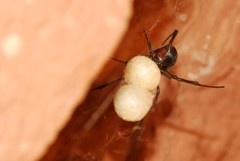
Species: Lactrodectus_hesperus